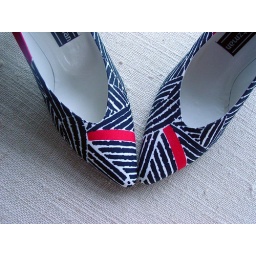
Vintage shoes by Stuart Weitzman black red and white pumps Size 6M